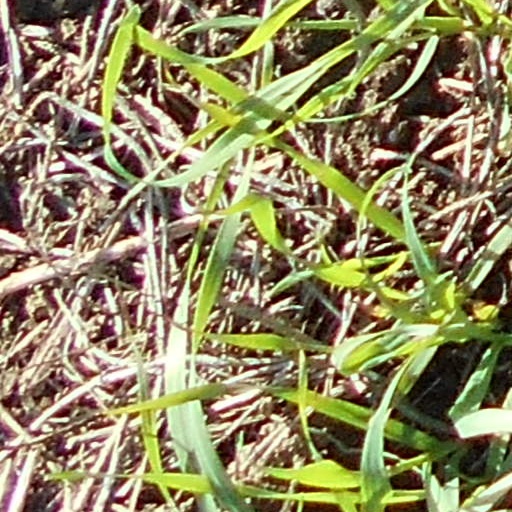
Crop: wheat